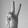
ASL letter: V